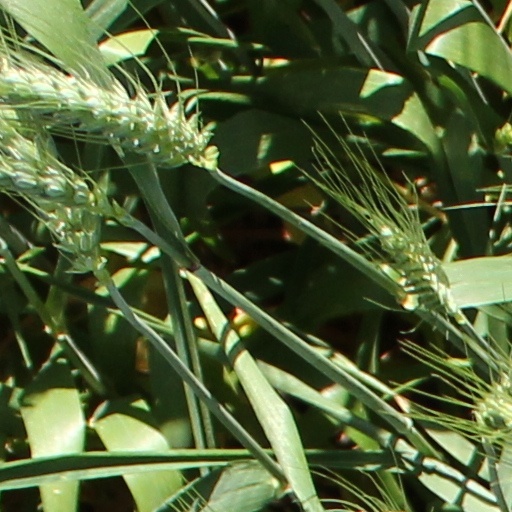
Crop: wheat